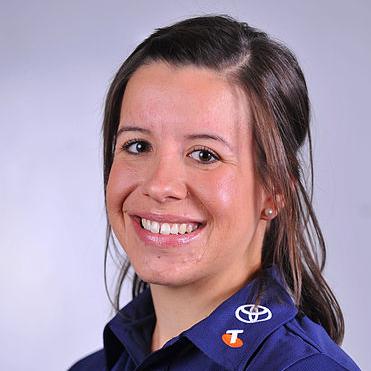
Age: 29